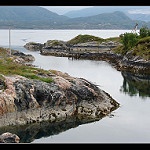
Label: sea